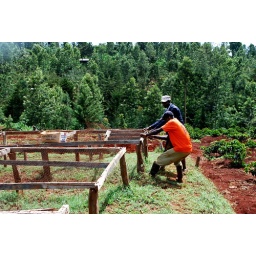
pulling chicken wire over drying beds